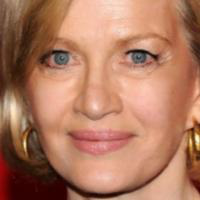
Age group: age 56-65